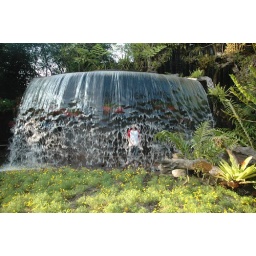
My daughter under the water fall at the Thai Queen mums house near Chiang Rai